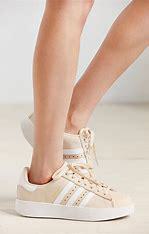
Brand: Adidas
Model: Superstar Bold